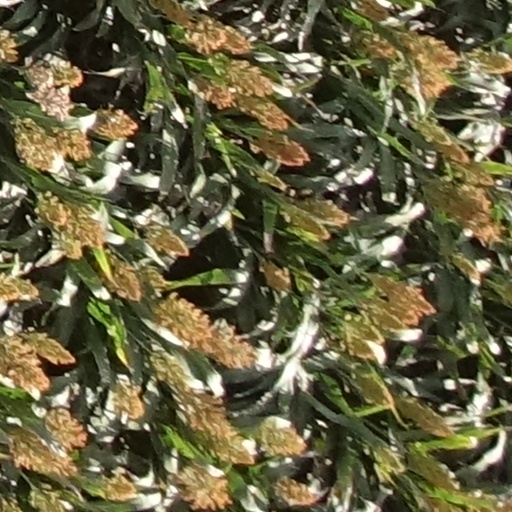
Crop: sorghum